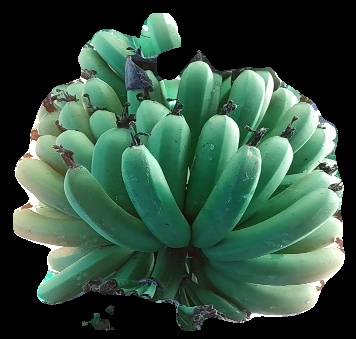
Variety: pachbale
Grade: grade1